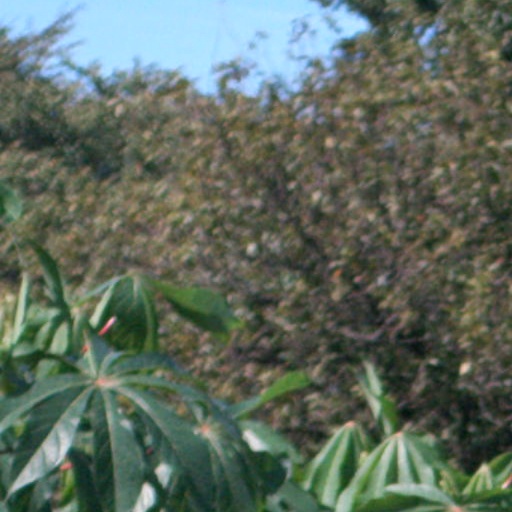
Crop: cassava